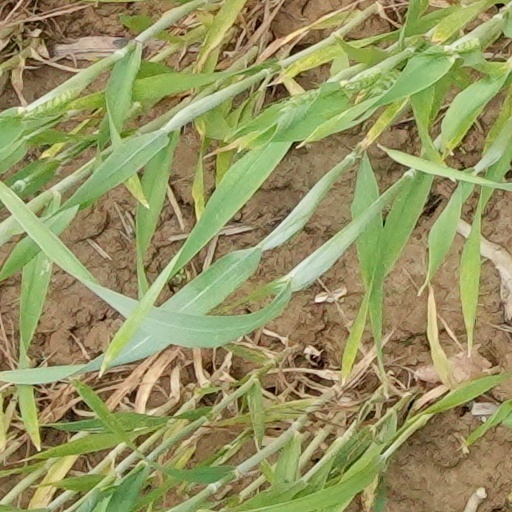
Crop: wheat